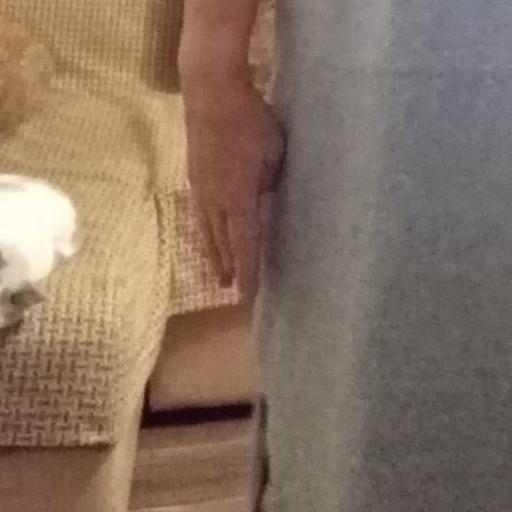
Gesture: no_gesture